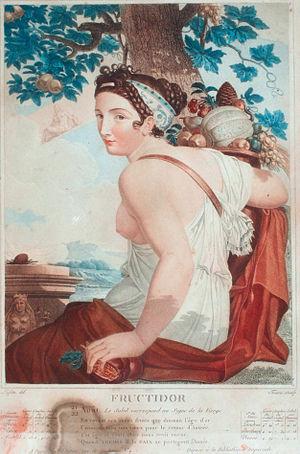
Le calendrier républicain, ou calendrier révolutionnaire français, est un calendrier créé pendant la Révolution française et utilisé de 1792 à 1806, ainsi que brièvement durant la Commune de Paris. Il entre en vigueur le 15 vendémiaire an II, mais débute le 1ᵉʳ vendémiaire an I, lendemain de la proclamation de l'abolition de la monarchie et de la naissance de la République, déclaré premier jour de l'« ère des Français ».
Le mois de fructidor était le douzième et dernier mois du calendrier républicain.